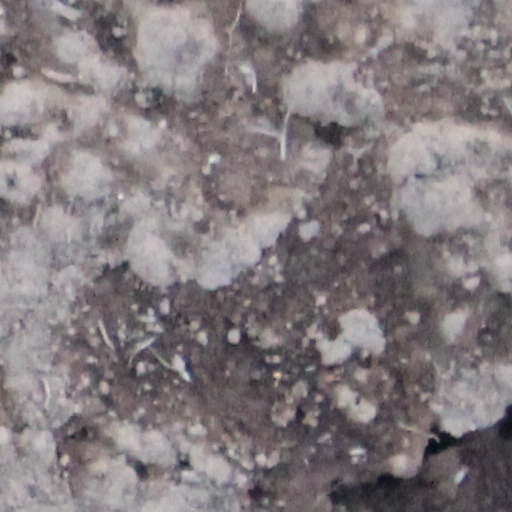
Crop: wheat